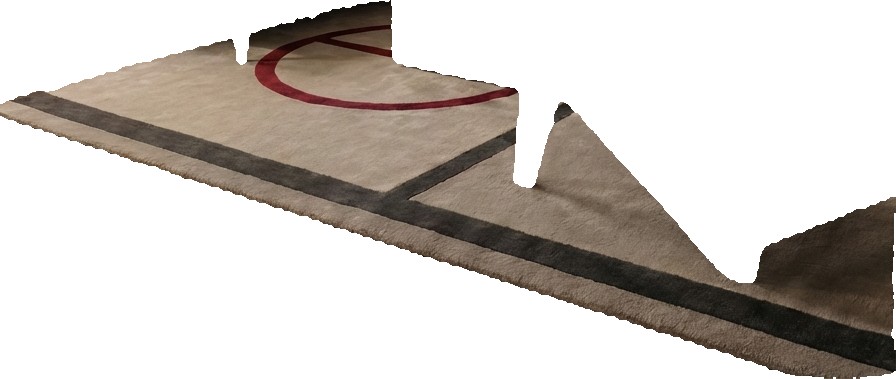
Surface category: rug